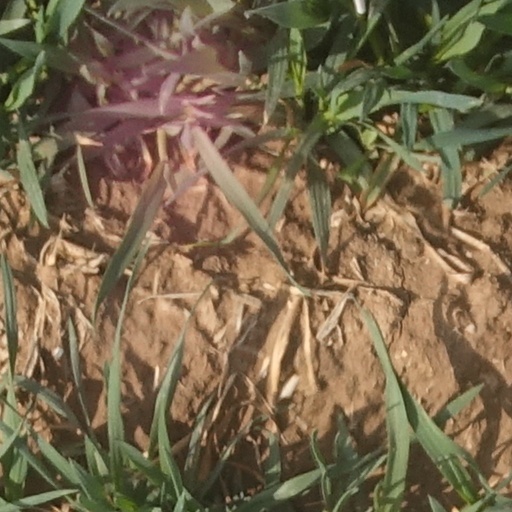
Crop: wheat